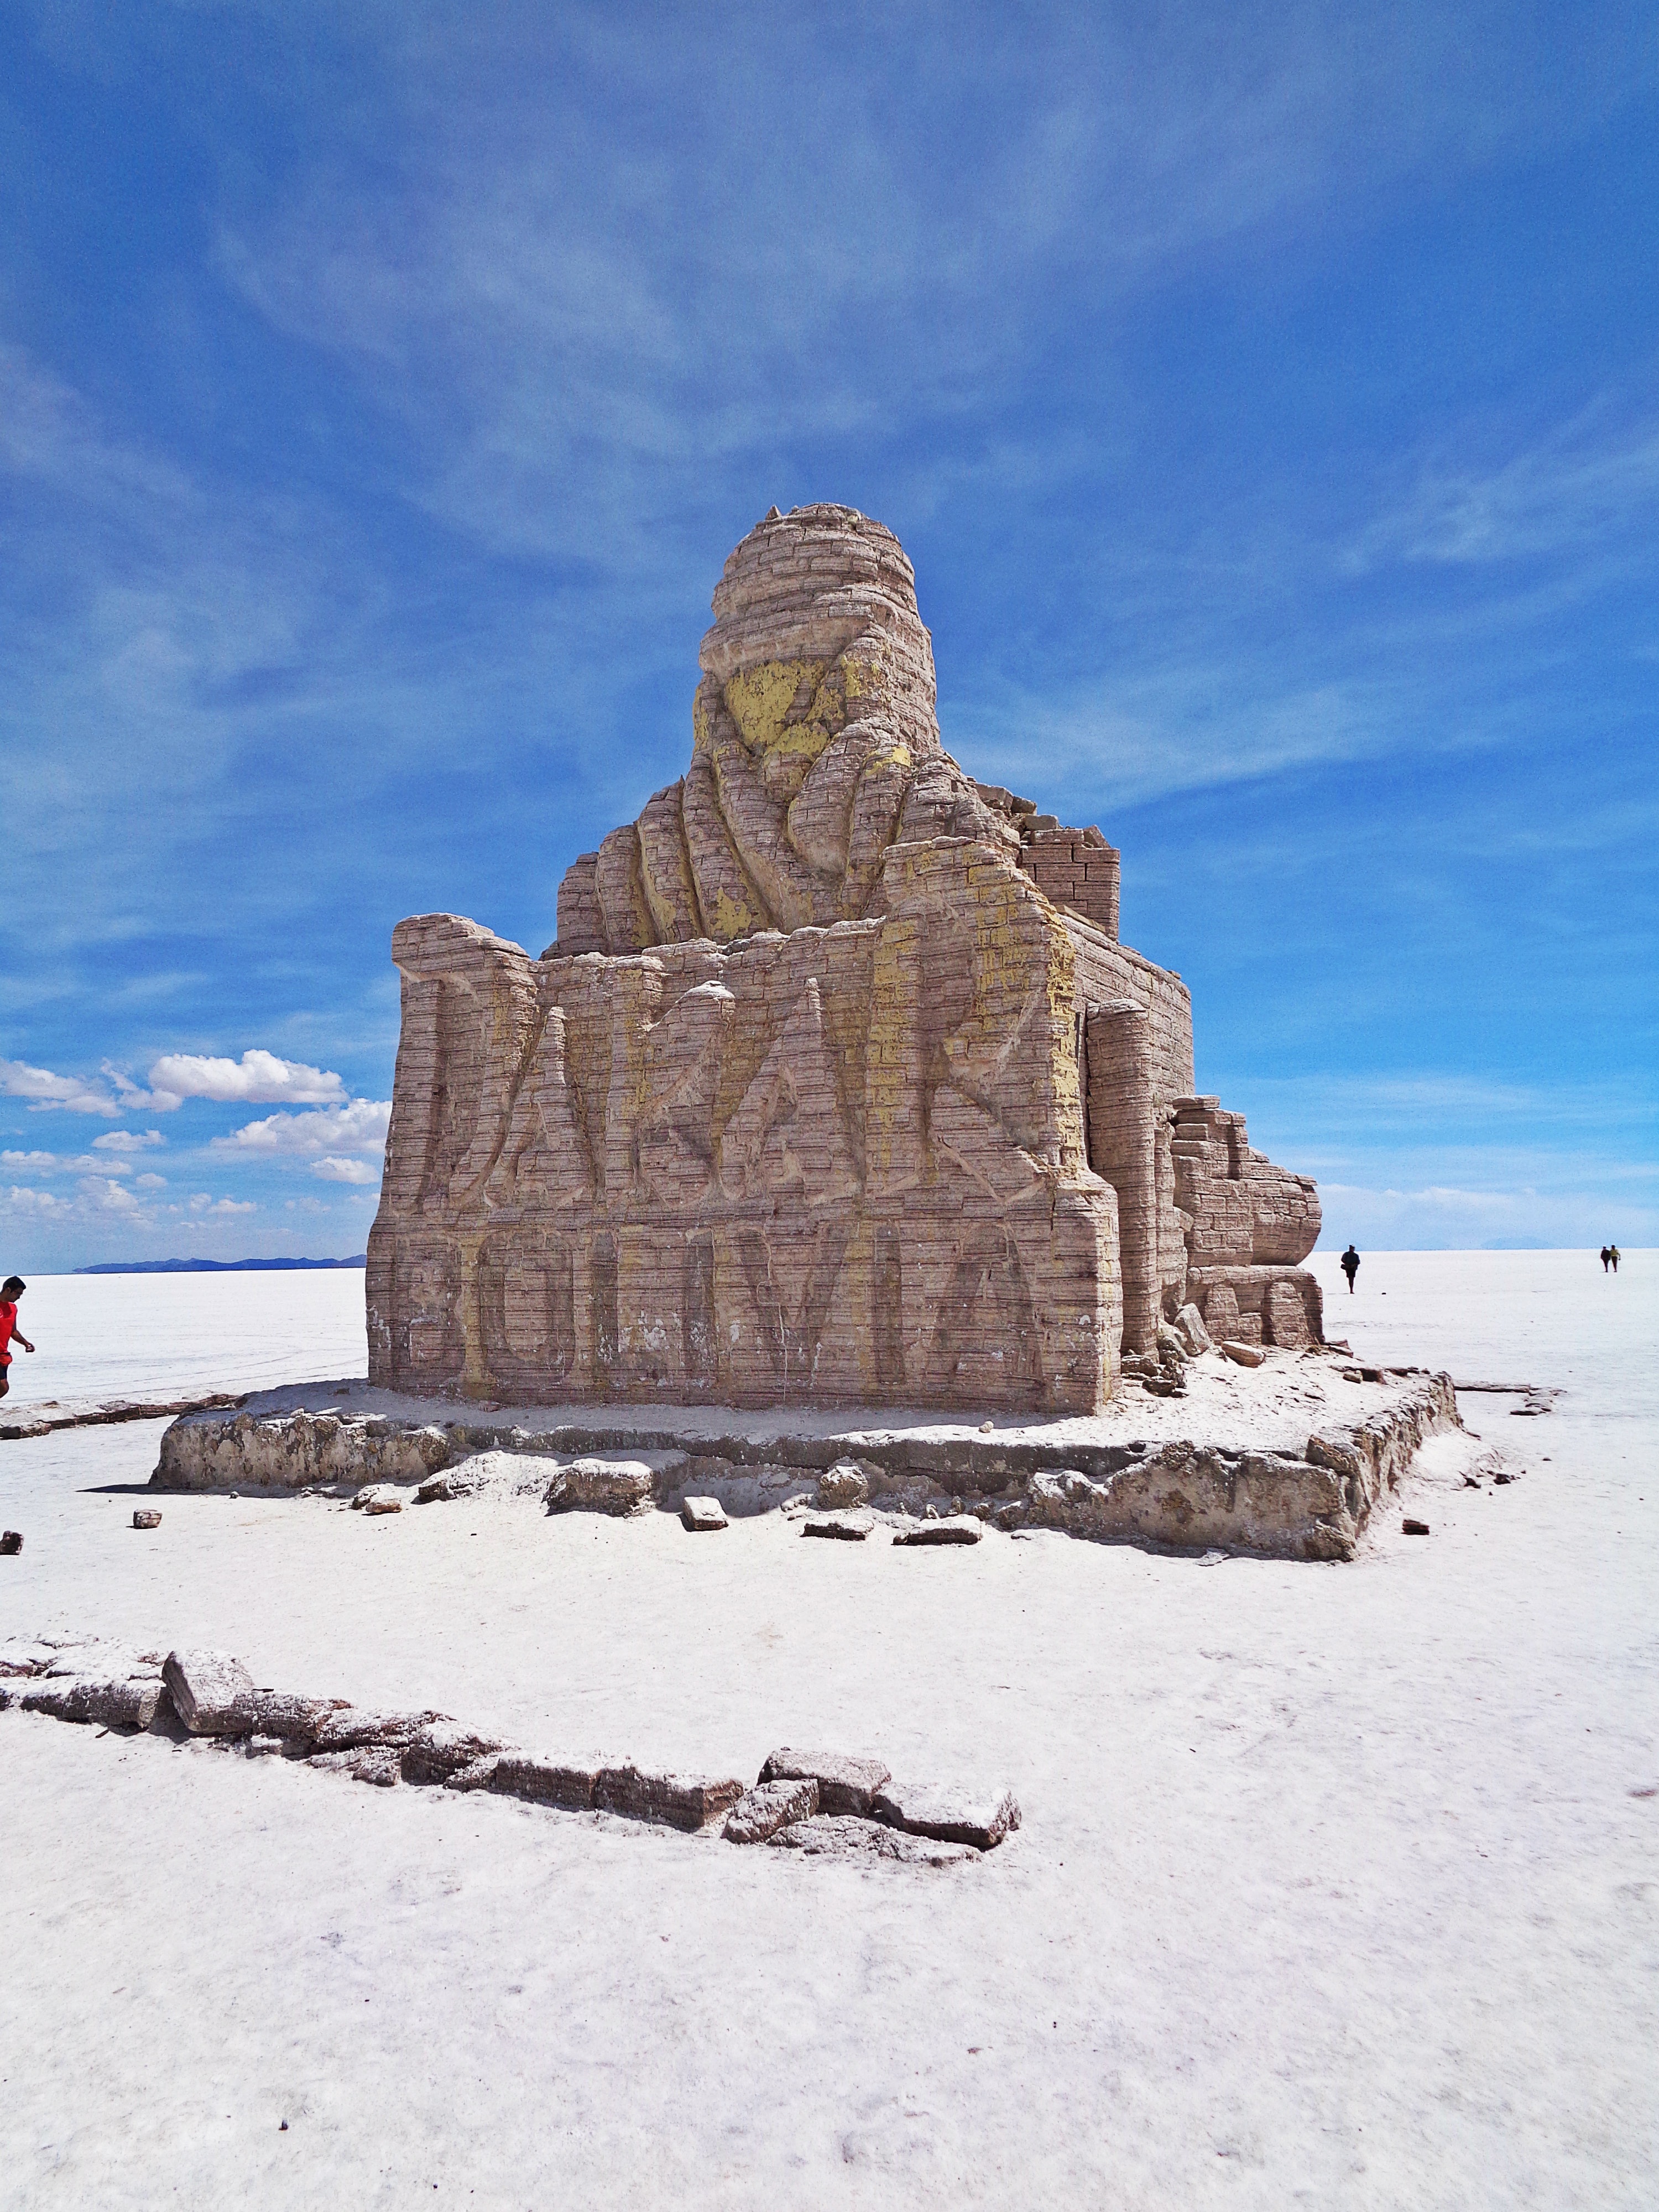
beach, sea, coast, sand, rock, winter, monument, vacation, terrain, material, place of worship, temple, ruins, bolivia, pus, uyuni, ancient history, salt desert, the salar de uyuni, the dakar rally